Watch glass

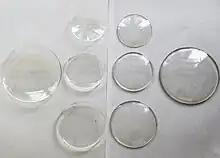
Front and back image of different sizes for watch glasses used in laboratory.

There are two types of the watch glass, glass and plastic, used in the laboratory. Watch glasses are available in various sizes and widths, and are usually thicker than any other glass or plastic labware.